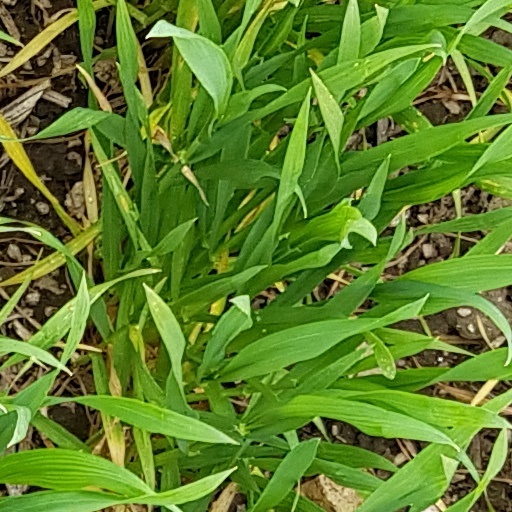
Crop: wheat